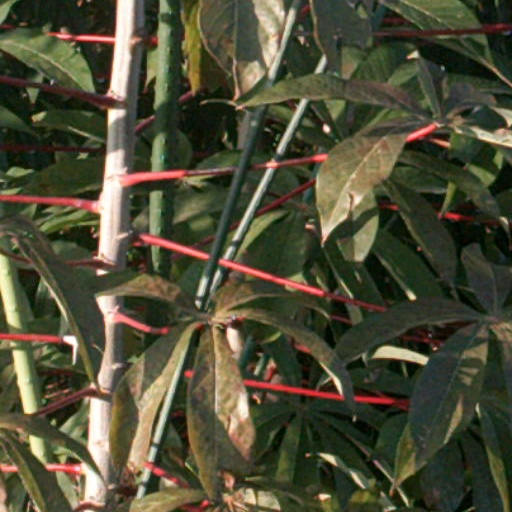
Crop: cassava